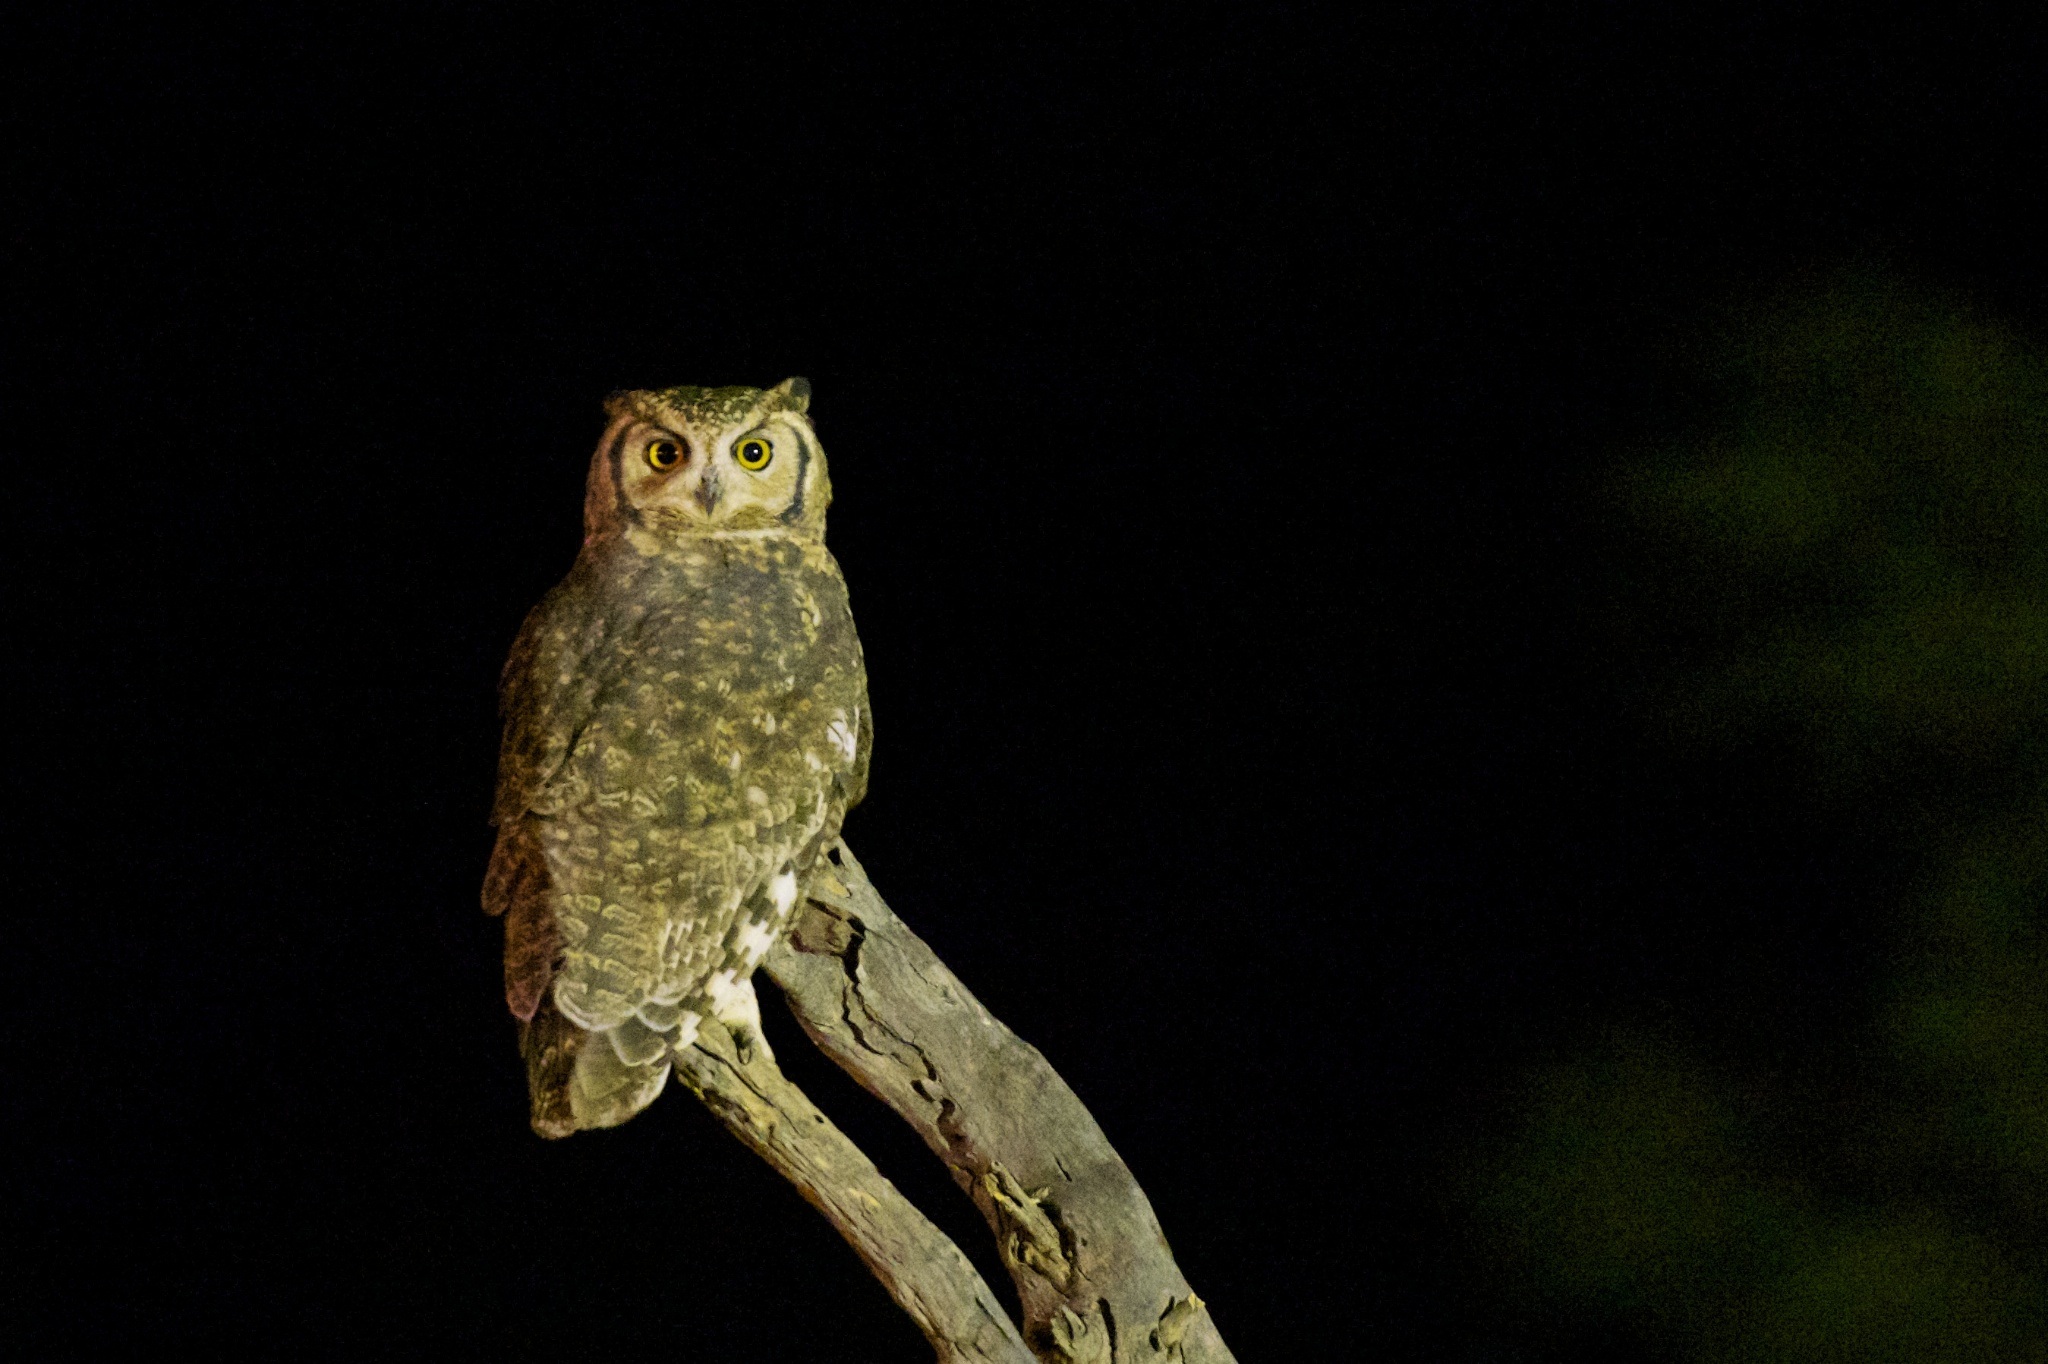
nature, wilderness, branch, bird, night, wildlife, green, beak, brown, owl, fauna, bird of prey, close up, eye, vertebrate, nocturnal, unusual, macro photography, horned, alertness